Marion's Piazza

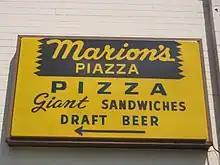
Signage for Marion's Piazza

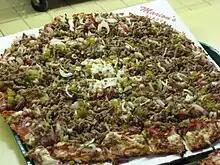
Deluxe Pizza with extra cheese, with characteristic small square slices

Marion's Piazza is a pizzeria chain based in Dayton, Ohio. Established in 1965 by Marion Glass, the company operates nine restaurants throughout the greater Dayton area. Marion's son, Roger Glass, took over as CEO after Marion's death in 2006 and continued to manage the company until his passing in August of 2022.